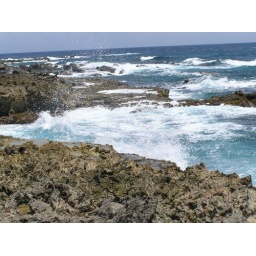
Water sprays splashing on the coral rocks by the natural bridge